Sufism in Algeria

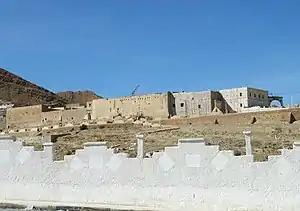
Rahmaniyya

The massive geographic presence of Islam in Algeria can be explained by the tireless activity of Sufi Khatibs and Sheikhs and Murshids.